Rodney Mullen

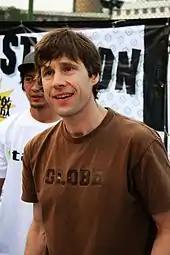
"The biggest obstacle to creativity is breaking through the barrier of disbelief."—Rodney Mullen, 2013

Mullen subsequently left Enjoi to co-found Almost Skateboards with Daewon Song, who had been unable to find success with the two preceding deck companies that he had founded, Deca and Artafact. Mullen and Song proceeded to recruit Cooper Wilt (a former Artafact rider), Chris Haslam (a former Deca and Artafact rider), Greg Lutzka, and Ryan Scheckler to form the initial basis of the company.